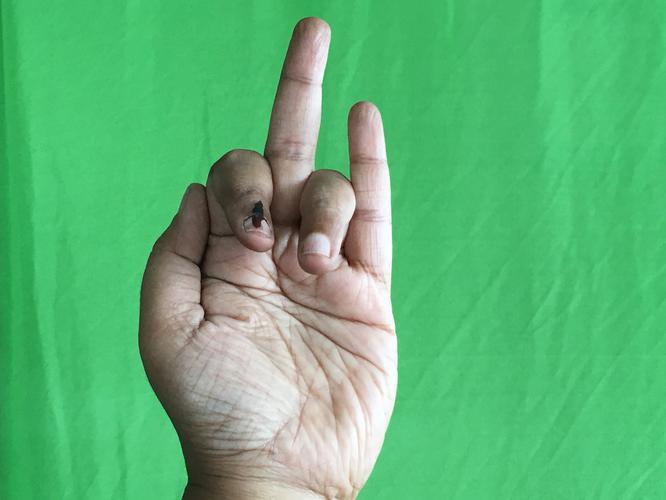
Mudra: Shukatundam
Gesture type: single_hand